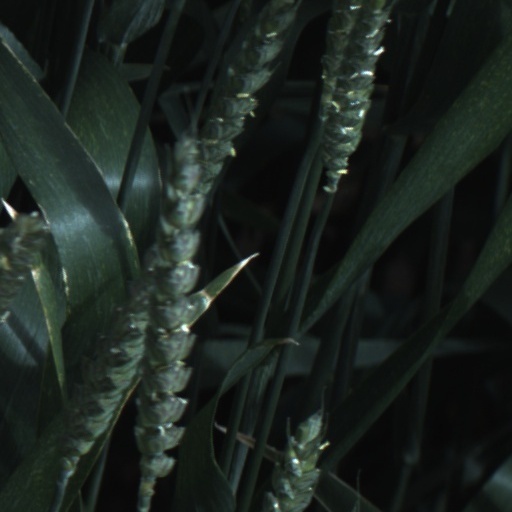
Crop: wheat